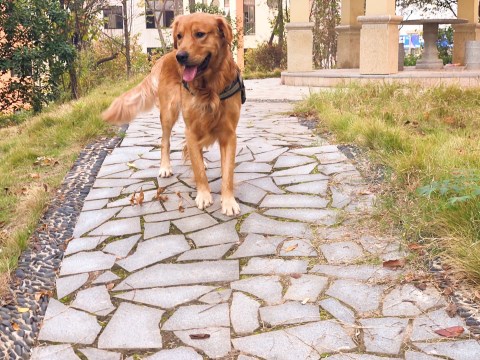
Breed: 5355-n000126-golden_retriever